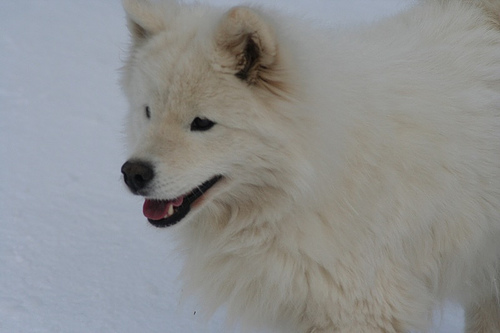
Animal: dog
Breed: samoyed